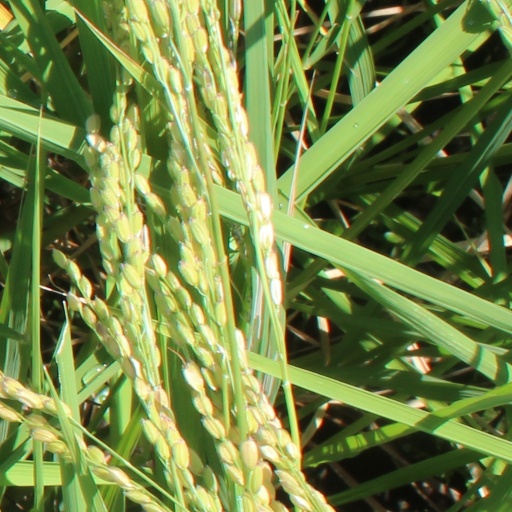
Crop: rice